St. Ursula Catholic School

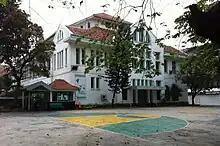
SMA Santa Ursula in Jakarta

St. Ursula Catholic School or Sekolah Menengah Katolik Santa Ursula is an all-female Catholic school located in Jakarta, Indonesia. It is located next to Jakarta Cathedral and Filateli Post Office. The school has a branch in BSD, Tangerang. After its initial establishment as an Ursuline Convent in 1859, the Ursulines established the Prinses Juliana School in Batavia in 1912. At present, the school is known as St. Ursula Catholic School.